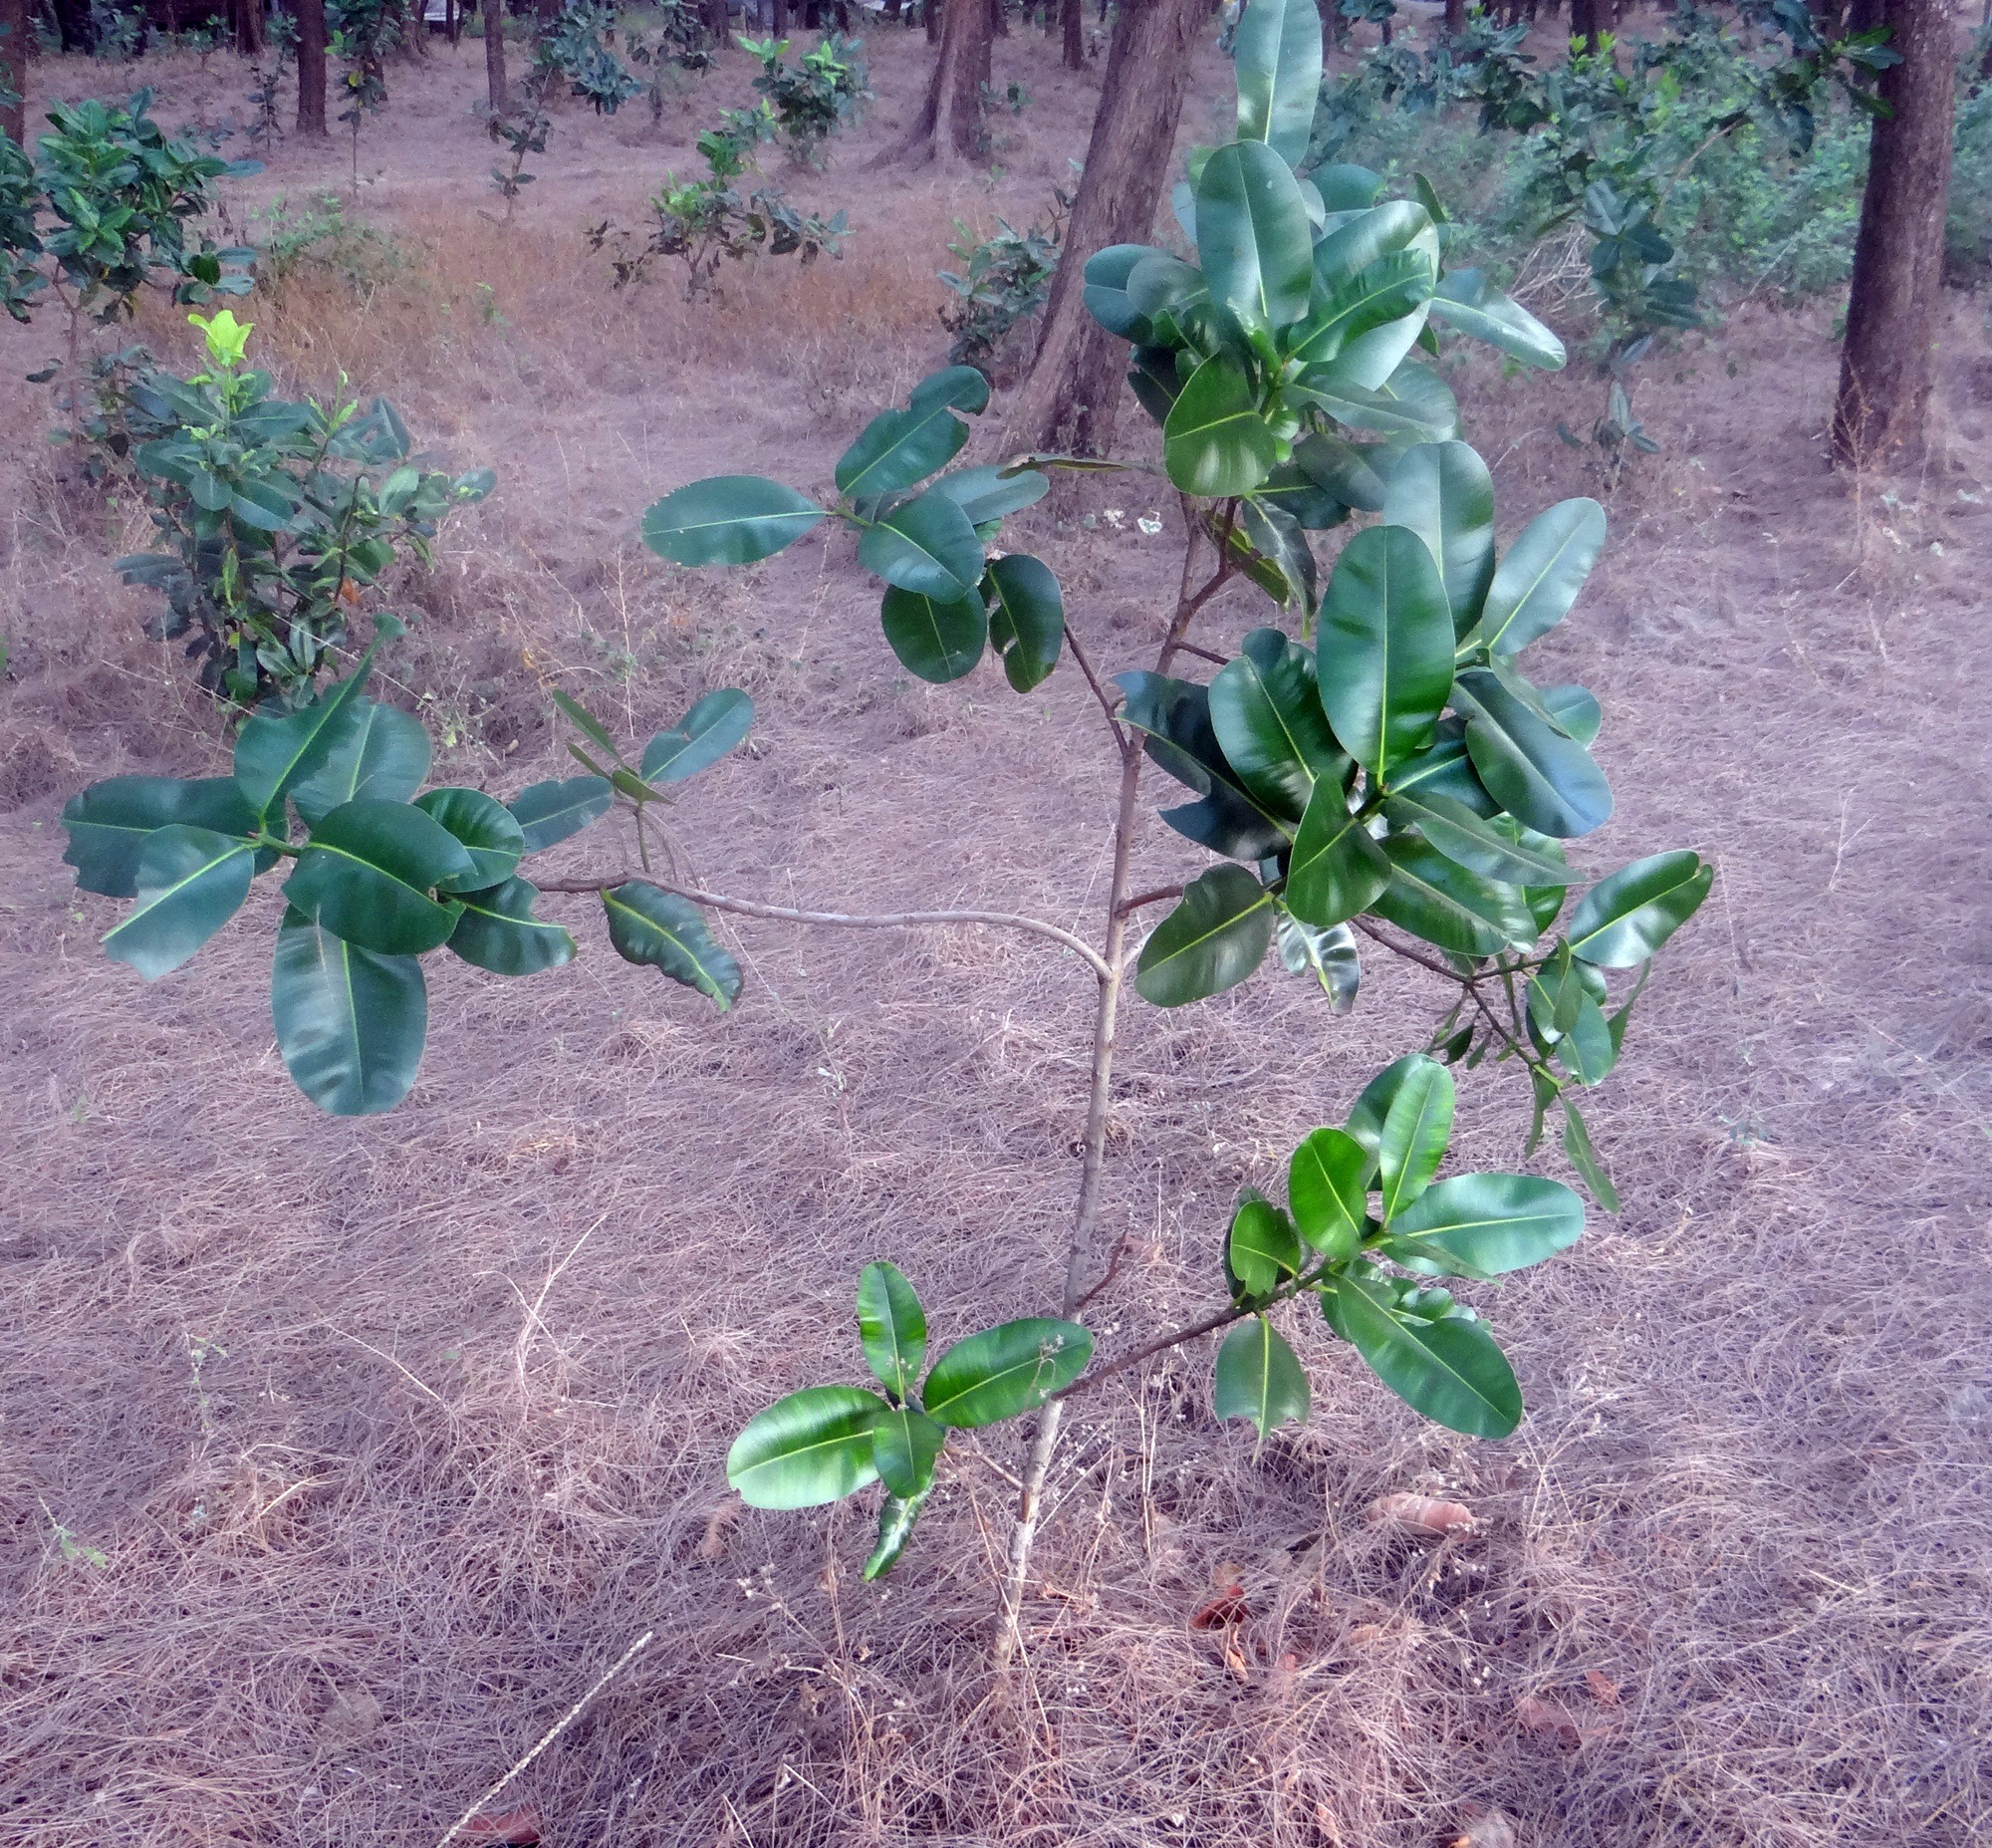
plant, leaf, flower, food, herb, produce, soil, botany, garden, flora, shrub, india, yard, flowering plant, karwar, land plant, beauty leaf, alexandrian laurel, sultan champa, nag champa, punnaga, calophyllum inophyllum